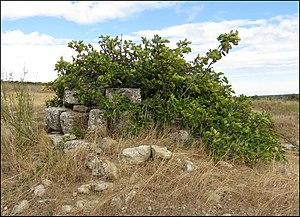
Vue d'ensemble d'un puits, peut-être antique et occupé par un figuier. Près des carrières de Gouldeau, Lespignan, Occitanie
La villa de Vivios est une villa romaine située dans la commune française de Lespignan, dans le département de l’Hérault. Au point de vue étymologique, le nom dériverait soit du latin bivium pour bifurcation, soit de Viviers qui désignait, au XVIIIᵉ siècle, un chemin du voisinage et pourrait orienter aussi vers une hypothèse fonctionnelle.